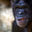
Label: chimpanzee